Fens and Anglian system

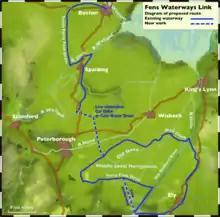
Map of proposed Fens Waterways Link

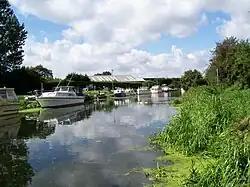
River Ancholme

The Fens and Anglian system is a collection of rivers in East Anglia in England that are navigable and for which the Environment Agency is the navigation authority.